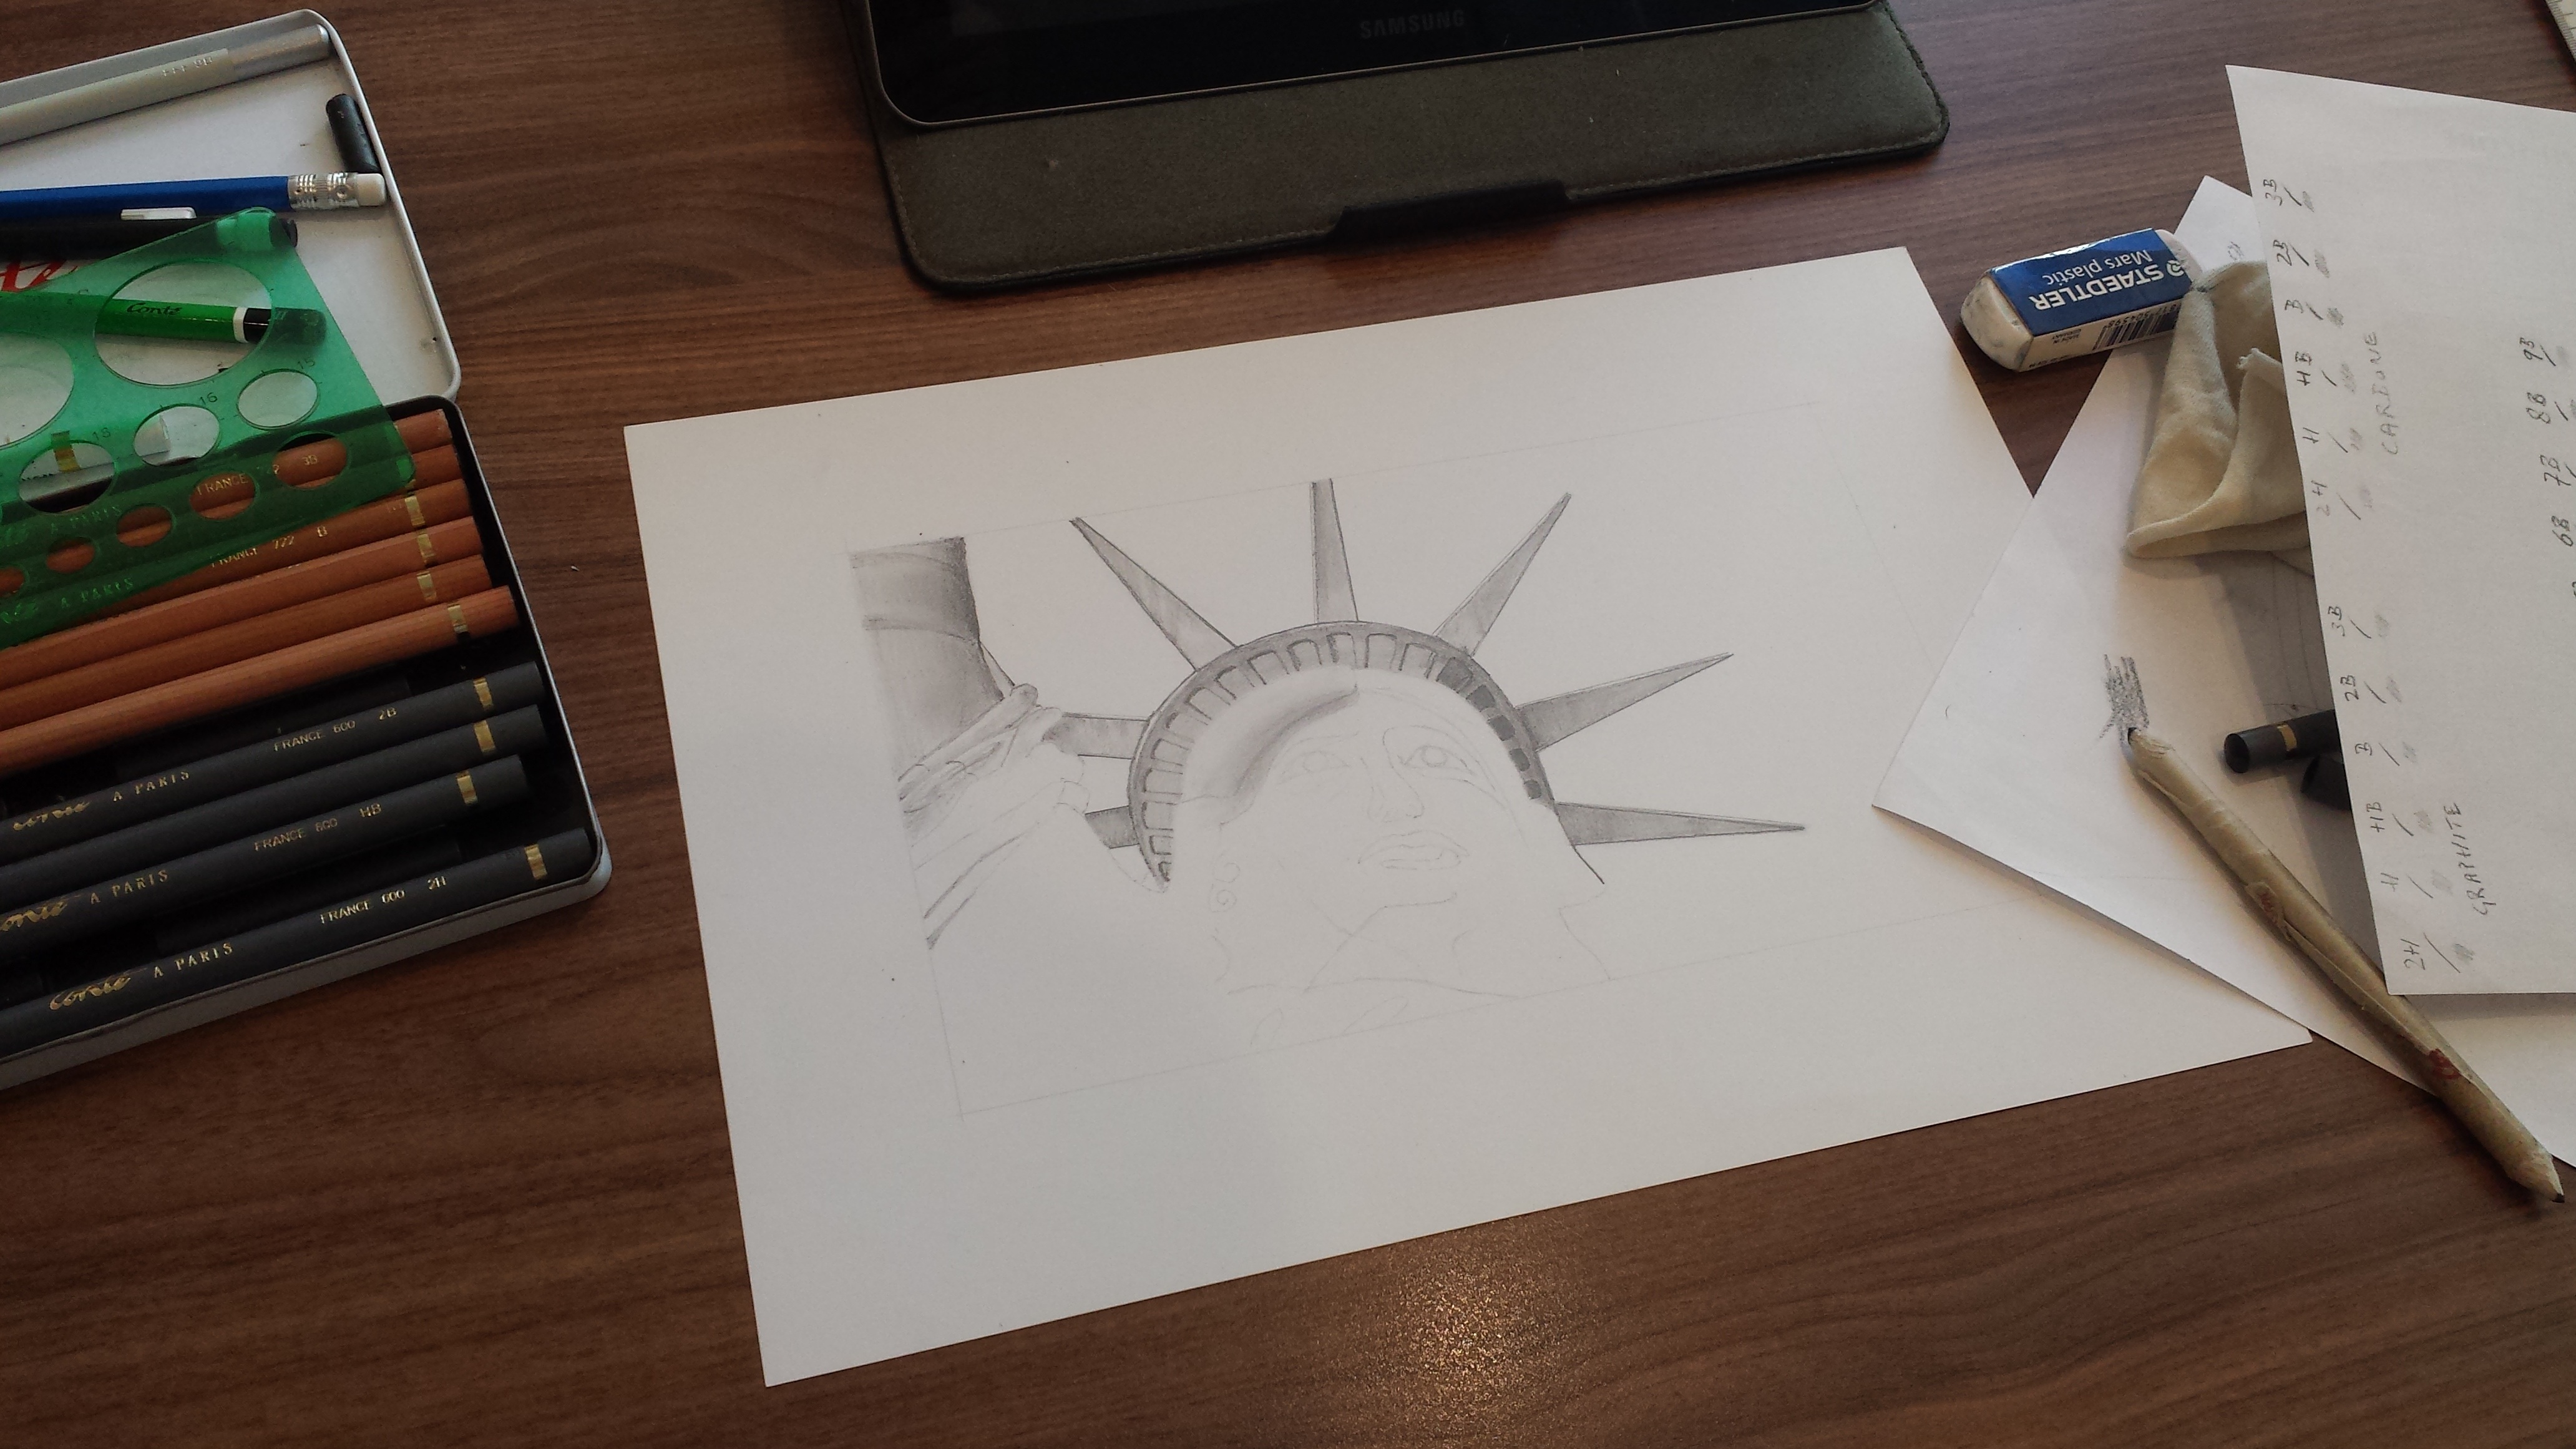
creative, wood, art, sketch, drawing, design, signs, hobby